Mercedes-Benz M113 engine

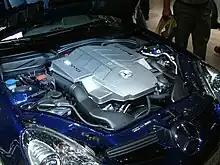
SLK 55 AMG M113 E55 engine

The M113 55 is a version with the same bore as the M113 50/500 but with a longer stroke developed by Mercedes-AMG. These cars were the first to carry the 55 AMG title. Power output is at 5,500–5,750 rpm with of torque at 2,800–5,400 rpm. Many popular tuners such as Kleemann USA and AMG itself developed supercharger systems for this model, mirroring the later M113 E55 ML design. In the SLK 55 AMG Black Series the engine has a power output of at 5,750 rpm and of torque at 3,750 rpm.